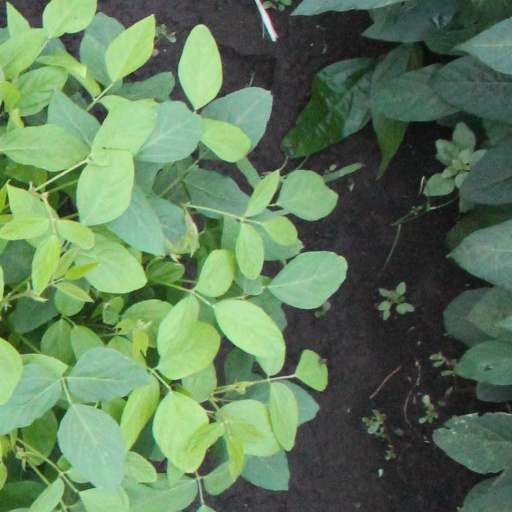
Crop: soybean